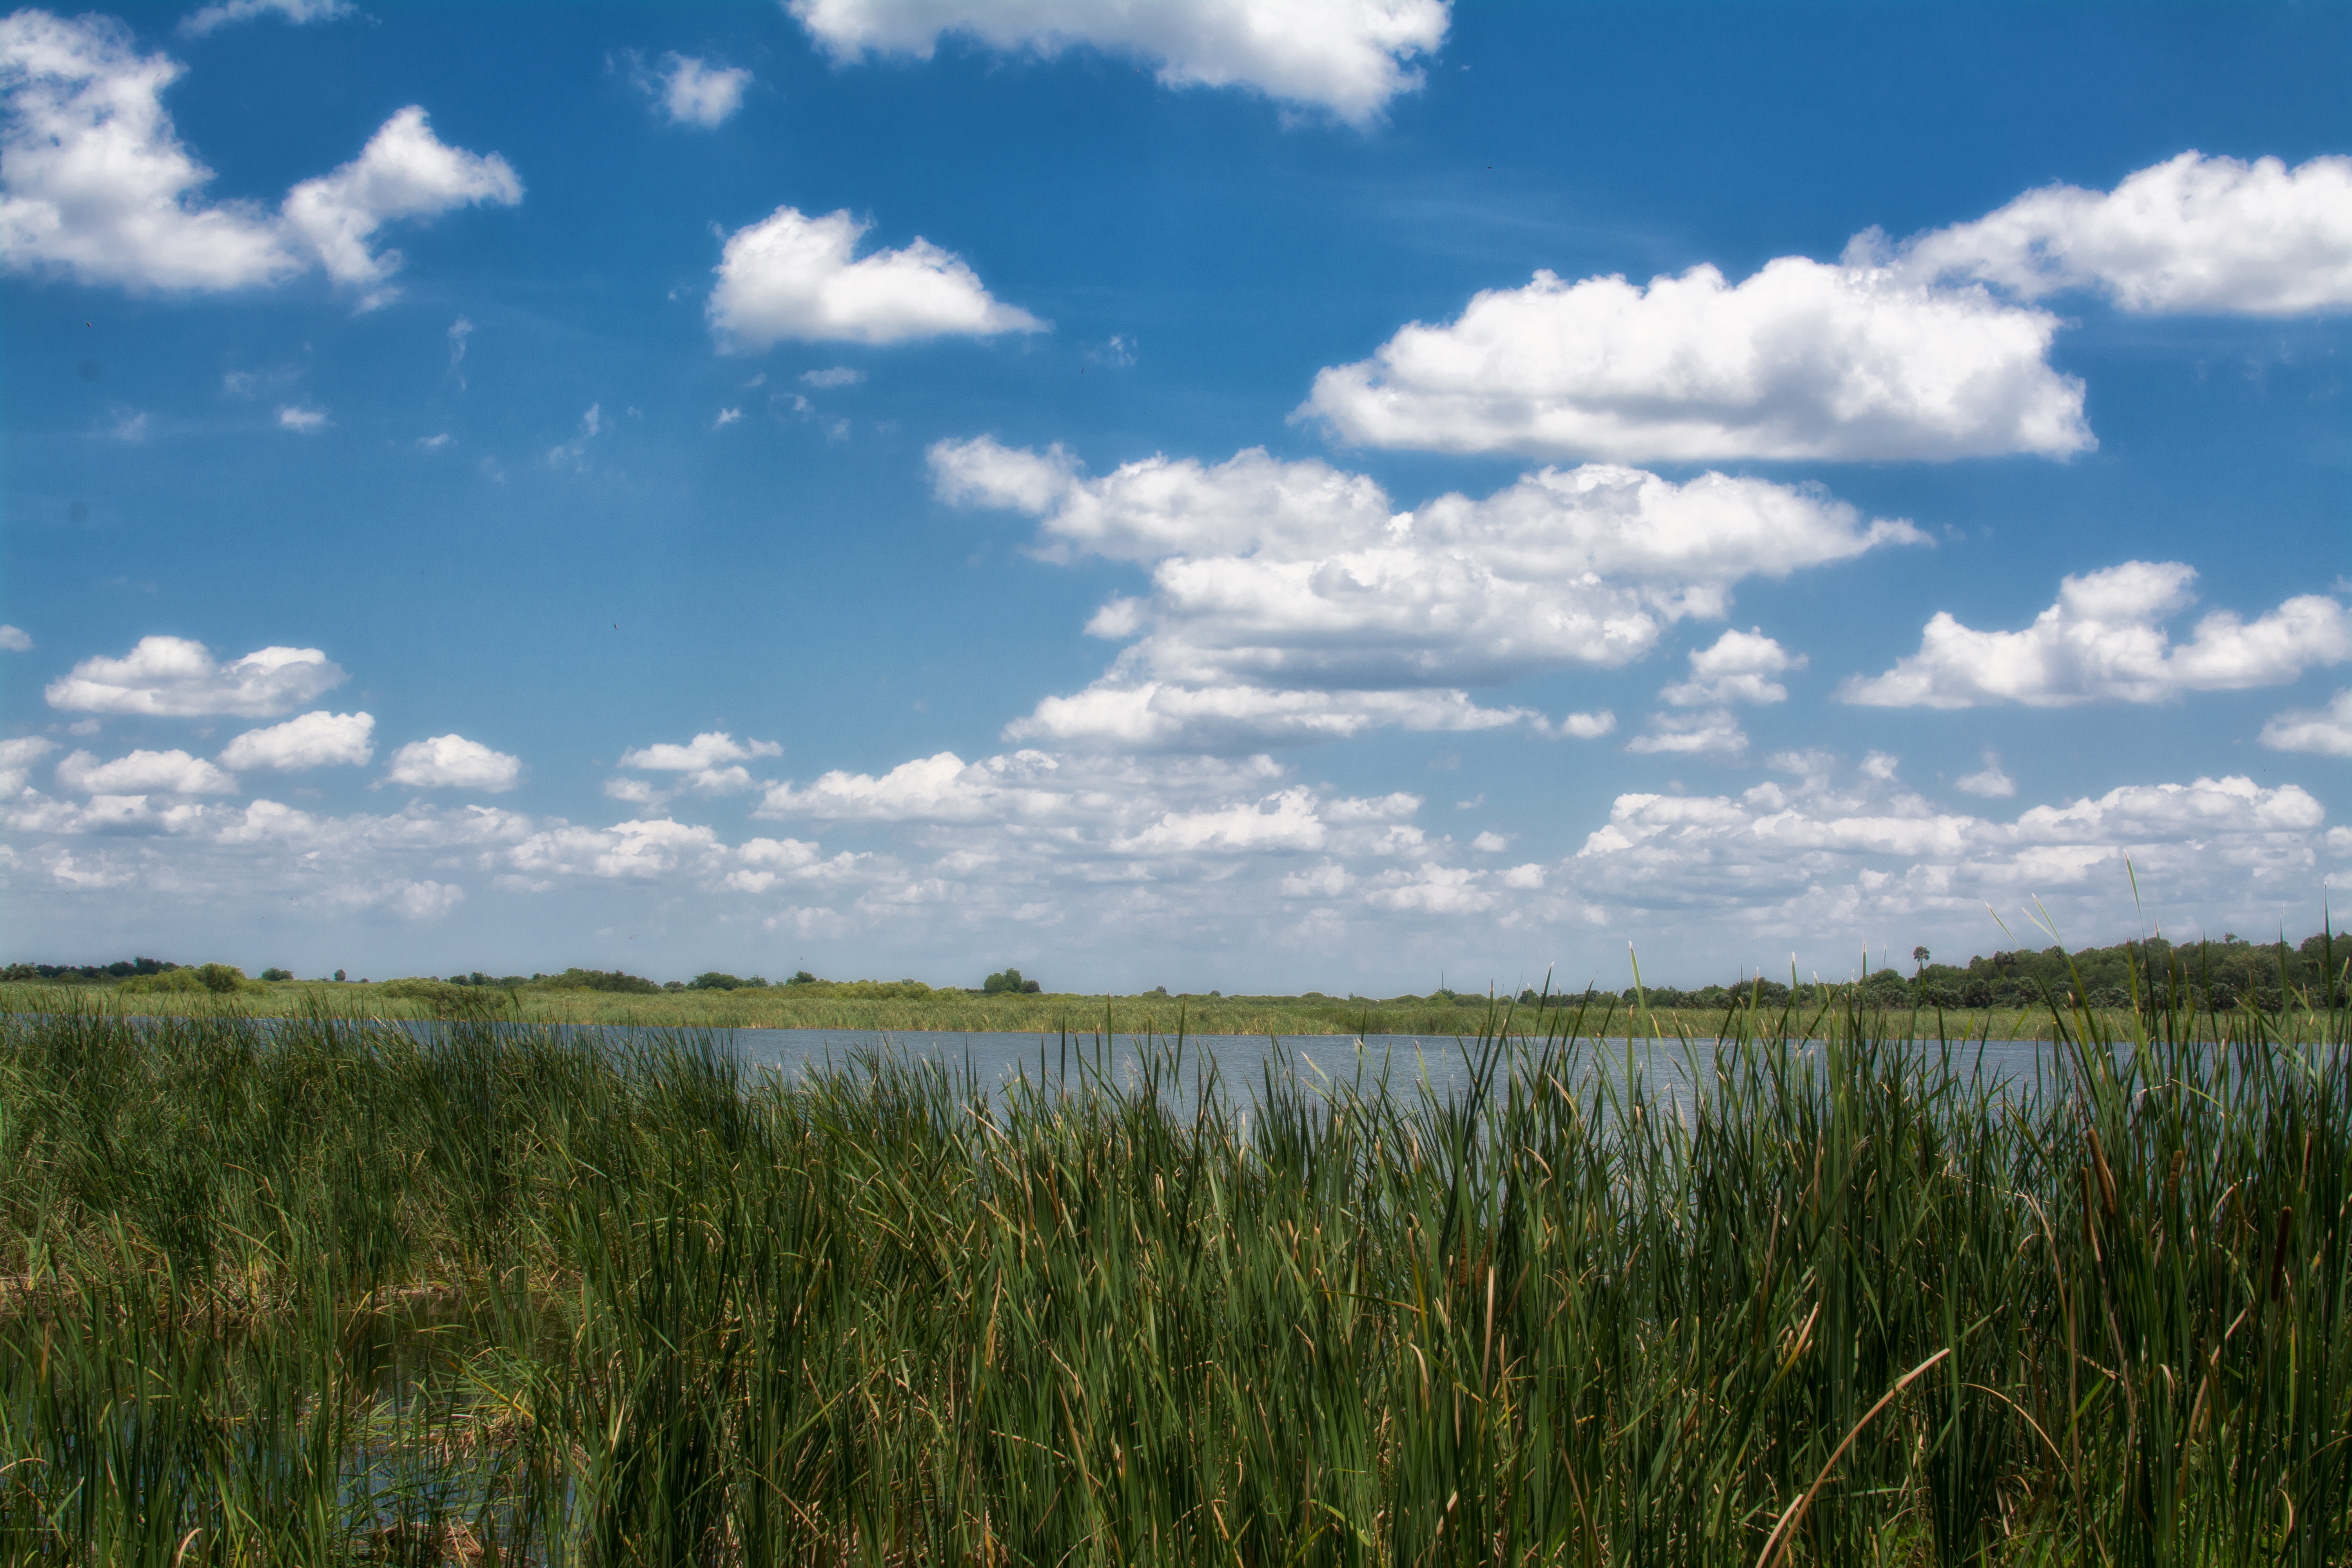
landscape, tree, nature, grass, horizon, marsh, cloud, sky, field, meadow, prairie, lake, pasture, blue, agriculture, savanna, plain, clouds, grassland, wetland, habitat, ecosystem, steppe, rural area, meteorological phenomenon, natural environment, geographical feature, grass family, florid